High Flying Bird

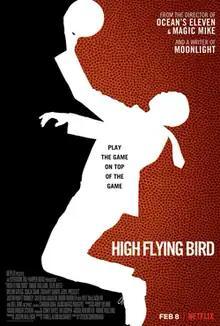
Official poster

High Flying Bird is a 2019 American sports drama film directed by Steven Soderbergh, from a story suggested by André Holland, with the screenplay by Tarell Alvin McCraney. The film stars Holland, Zazie Beetz, Melvin Gregg, Sonja Sohn, Zachary Quinto, Glenn Fleshler, Jeryl Prescott, Justin Hurtt-Dunkley, Caleb McLaughlin, Bobbi Bordley, Kyle MacLachlan, and Bill Duke, with additional appearances of basketball players Reggie Jackson, Karl-Anthony Towns and Donovan Mitchell. The film follows a sports agent who must pull off a plan in 72 hours, pitching a controversial opportunity to his client, a rookie basketball player during the company's lockout. The film was shot entirely on the iPhone 8, becoming Soderbergh's second film to be shot on an iPhone, after "Unsane".